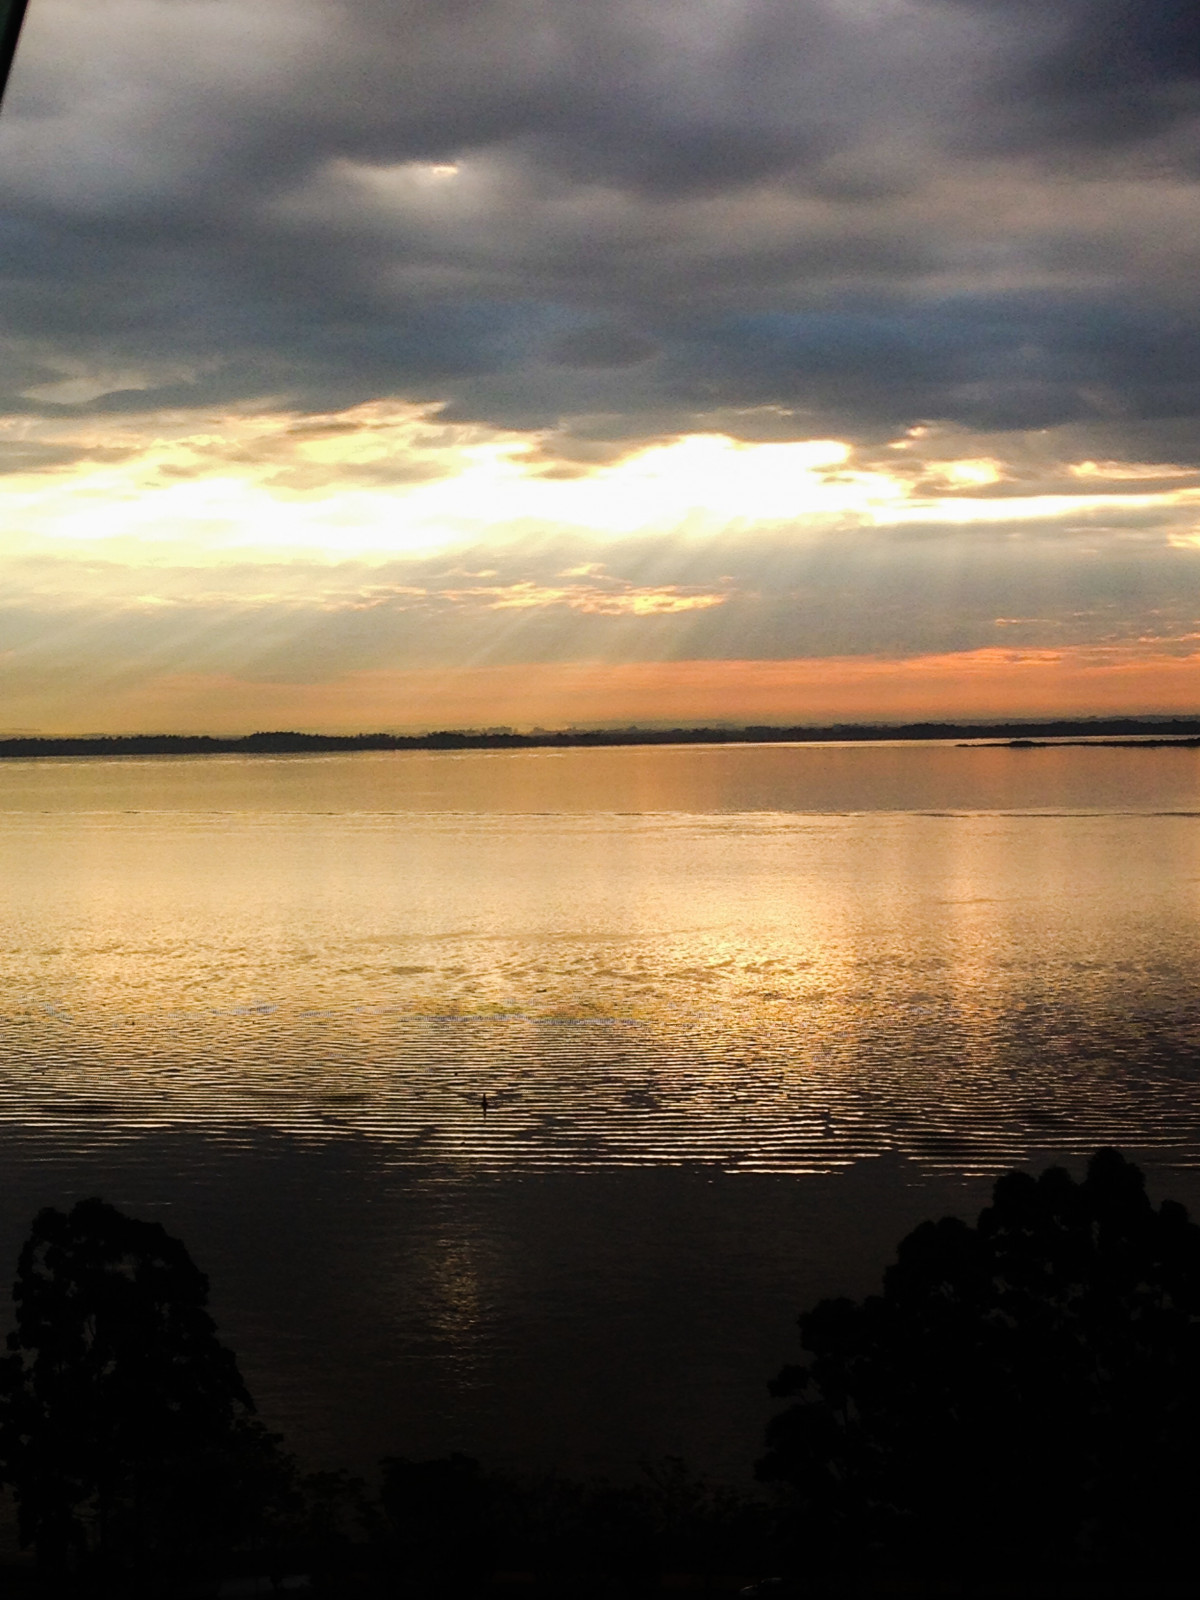
Tags: sea, coast, ocean, horizon, cloud, sky, sun, sunrise, sunset, sunlight, morning, shore, wave, dawn, atmosphere, dusk, evening, reflection, loch